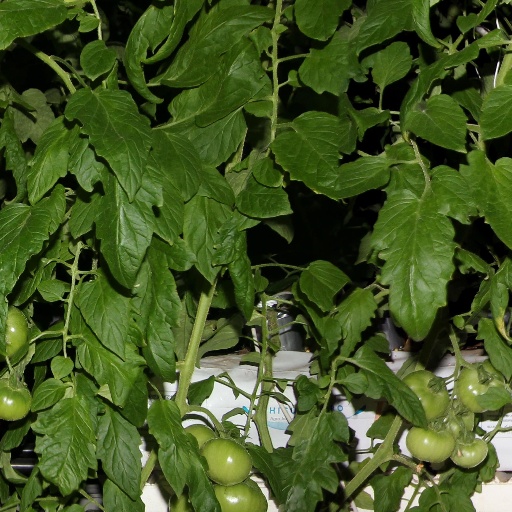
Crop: tomato